La Rochelle

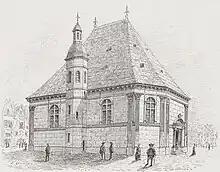
Protestant "Grand Temple" of La Rochelle, built on the "Place du Château", modern "Place de Verdun", in 1600–1603, accidentally burned down in 1687

La Rochelle was the first French city, with Rouen, to experience iconoclastic riots in 1560, at the time of the suppression of the Amboise conspiracy, before the riots spread to many other cities. Further cases of Reformation iconoclasm were recorded in La Rochelle from 30 May 1562, following the Massacre of Vassy. Protestants pillaged churches, destroyed images and statues, and also assassinated 13 Catholic priests in the Tower of the Lantern.